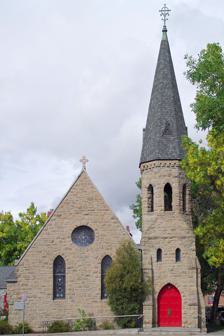
Building: St. James Episcopal Church and Rectory (Bozeman, Montana)
Country: United States of America
Year built: 1890
Historic church in Montana, United States United States historic place St. James Episcopal Church and Rectory U.S. National Register of Historic Places Photographed in 2013 Show map of Montana Show map of the United States Location 9 W. Olive, Bozeman, Montana Coordinates 45°40′40″N 111°02′12″W / 45.67778°N 111.03667°W / 45.67778; -111.03667 ( St. James Episcopal Church and Rectory ) Area less than one acre Built 1883 (rectory); 1889-90 (church) Built by James S. Campbell Architect George Hancock Architectural style Gothic Revival (church); Colonial Revival (in some details of rectory) MPS Bozeman MRA NRHP reference No. 87001841 Added to NRHP October 23, 1987 The St. James Episcopal Church and Rectory in Bozeman, Montana was listed on the National Register of Historic Places in 1987.  The listing included two contributing buildings (the church and the rectory ). The church and rectory are "significant for their association with the early social history of Bozeman."  Episcopal services were held in Bozeman by 1868, and a church site was secured in 1869, and a wood frame and board and batten church was completed in 1876. Construction of the brick rectory , at 5 W. Olive, was begun in the early 1880s and completed in 1883.  It was built in a transitional Italianate / Queen Anne style, but many details were replaced by plainer Colonial Revival elements in the 1930s. The current church building, at 5 W. Olive in Bozeman, was built during 1889–90.  It was designed by regional architect George Hancock of Fargo, North Dakota , who had opened a branch office in Bozeman by the late 1880s.  It is a cruciform -plan Gothic Revival church built of grey sandstone pointed with blue mortar.  It is 80 by 30 feet (24.4 m × 9.1 m) in plan, and the top of the copper cross on its steeple is 80 feet (24 m) from the ground.  Its two main gables are each 40 feet (12 m) high, and each is surmounted by a stone cross. References